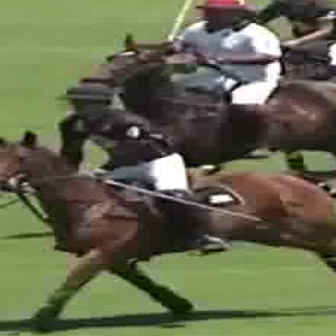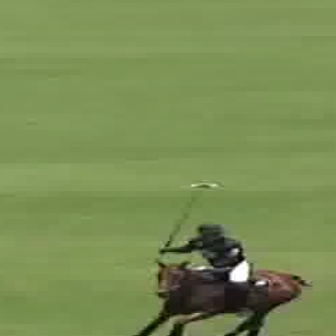
  Please identify the target specified by the bounding box [56,81,228,252] in the first image and locate it in the second image. Return the coordinates in [x_min,y_min,x_max,y_max] format.
Answer: [159,223,248,312]